Anthony Chamier

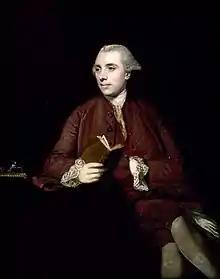
Anthony Chamier, 1767 portrait by Sir Joshua Reynolds

From a Huguenot background, Chamier was born on 6 October 1725, and baptised in the Walloon chapel, Threadneedle Street, London, on 19 October, his parents being Daniel Chamier and Susanne de la Mejanelle. Early in life he was a broker on the Stock Exchange, as his enemies in later years did not allow him to forget.